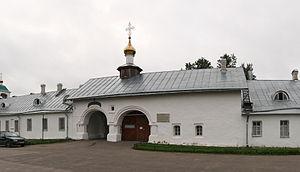
Le monastère Snetogorski ou monastère de Snetogorski de la Nativité-de-la-Vierge, est un monastère pour femmes situé à Pskov. Il s'agit d'un des plus anciens monastères de Pskov encore existants et dont les chroniques mentionnent la présence pour la première fois à la fin du XIIIᵉ siècle, le 4 mars 1299. À l'origine, il s'agissait d'un monastère pour hommes.